Friesach

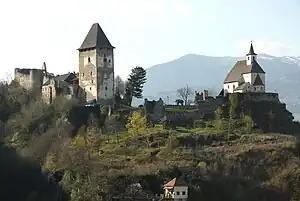
Petersberg Castle

After the formation of the Duchy of Carinthia in 976, Friesach remained a southern Salzburg exclusive and a strategically important outpost. About 1076 Archbishop Gebhard of Salzburg, a follower of Pope Gregory VII in the Investiture Controversy, had the Petersberg fortress erected above the town in order to prevent Emperor Henry IV from crossing the Alps. The archbishop also had fierce enemies in the Carinthian ducal House of Sponheim, who after his deposition made several attempts to take possession of Friesach. Constant attacks by Duke Engelbert were finally repelled in 1124. In 1149, King Conrad III of Germany stayed at the castle on his way back from the Second Crusade, as did Richard the Lionheart returning from the Third Crusade in 1192, attempting to elude the guards of Duke Leopold V of Austria.